Agriculture in California

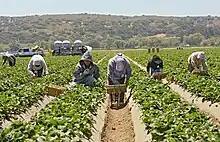
Strawberry field in Salinas

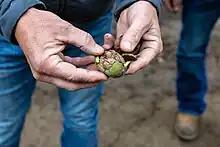
Chandler Walnut on a Glenn County farm close to the Sacramento River during harvest season 2023

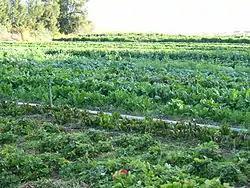
Organic cultivation of mixed vegetables in Capay, California

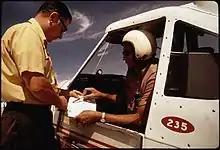
Just before dropping rodenticide into a field, Fresno County

California is the country's largest grower of peaches, producing about 70% of the total.